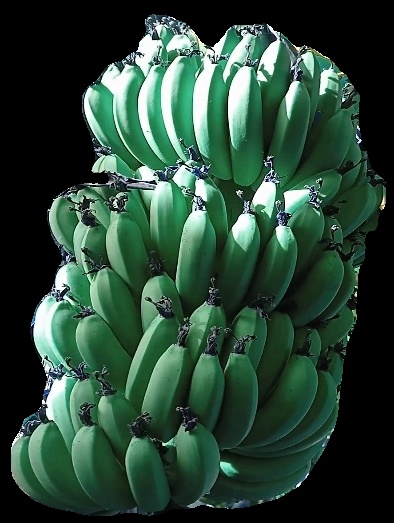
Variety: pachbale
Grade: grade1